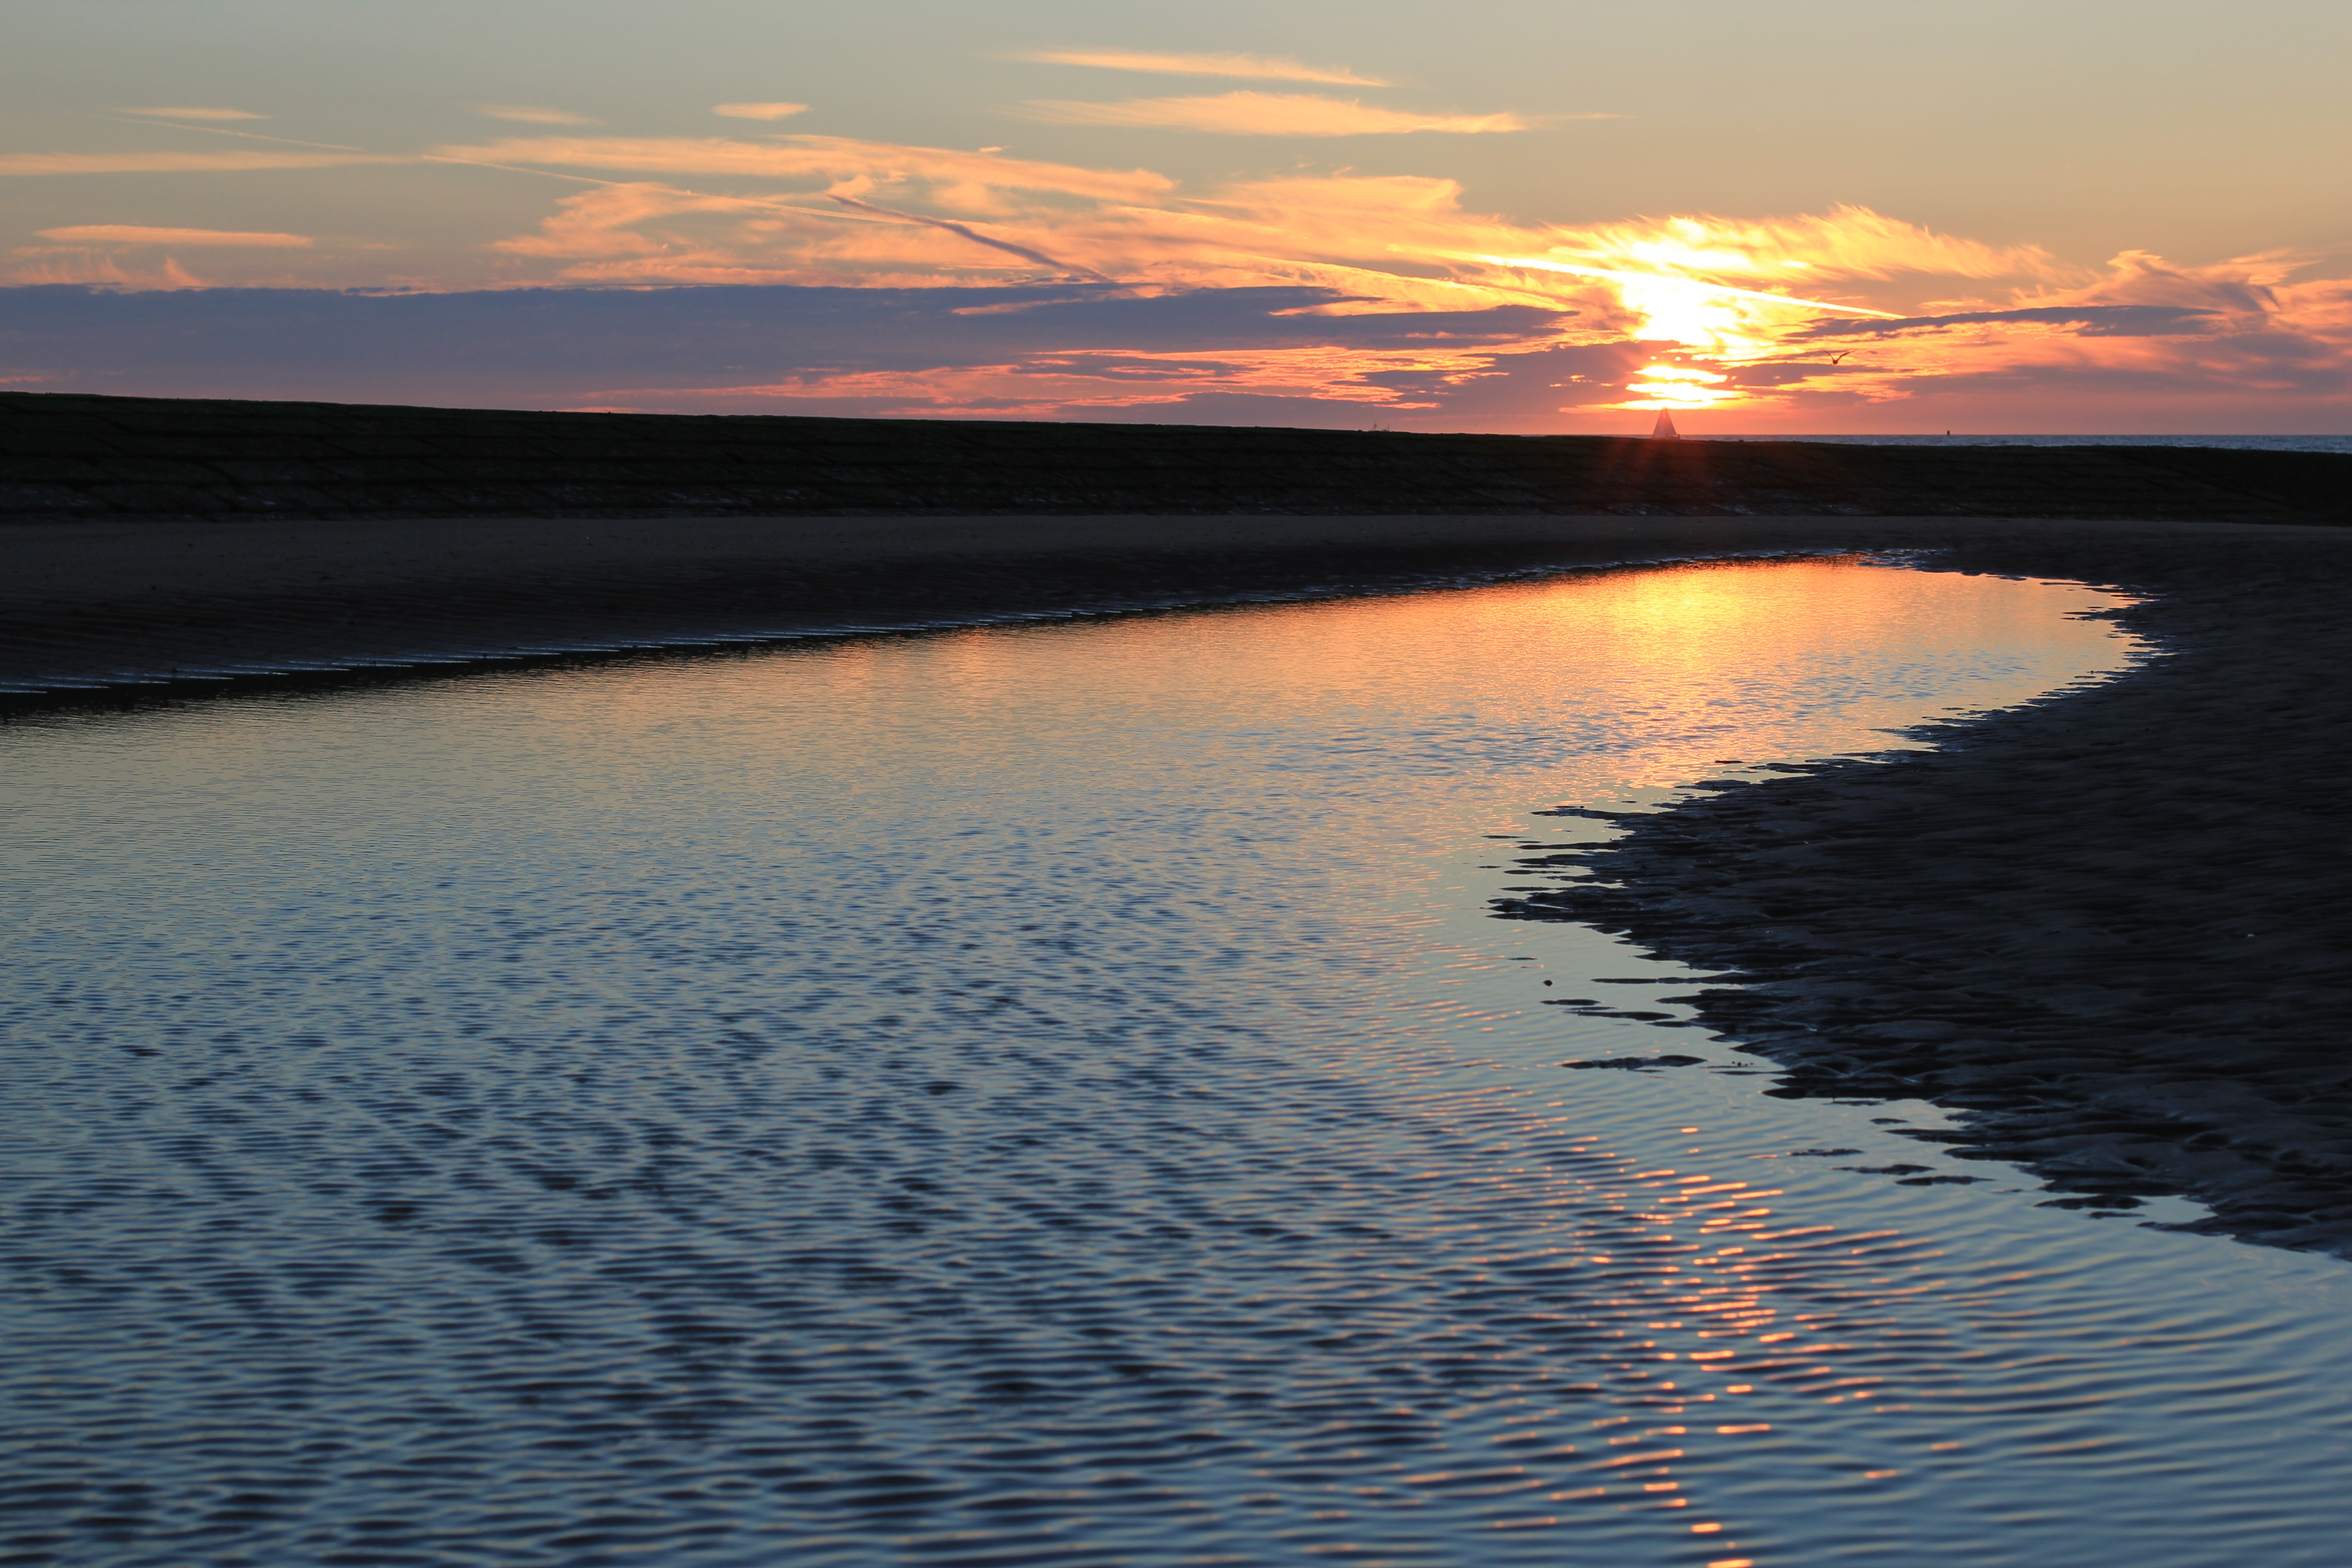
sea, coast, water, sand, ocean, horizon, light, cloud, sky, sun, sunrise, sunset, sunlight, morning, shore, wave, lake, dawn, dusk, evening, reflection, shadow, bay, reservoir, belgium, north, lying, loch, breakwater, afterglow